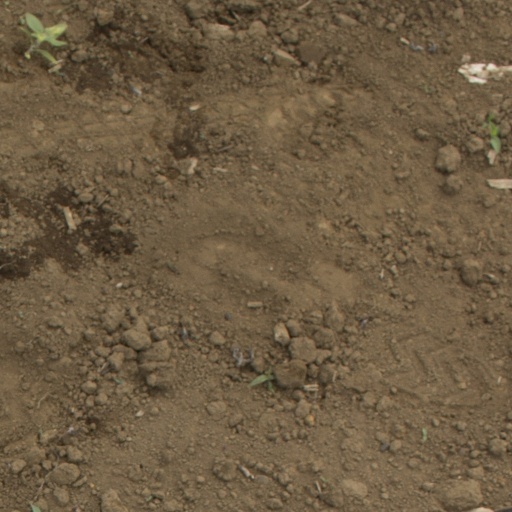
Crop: Jerusalem artichoke